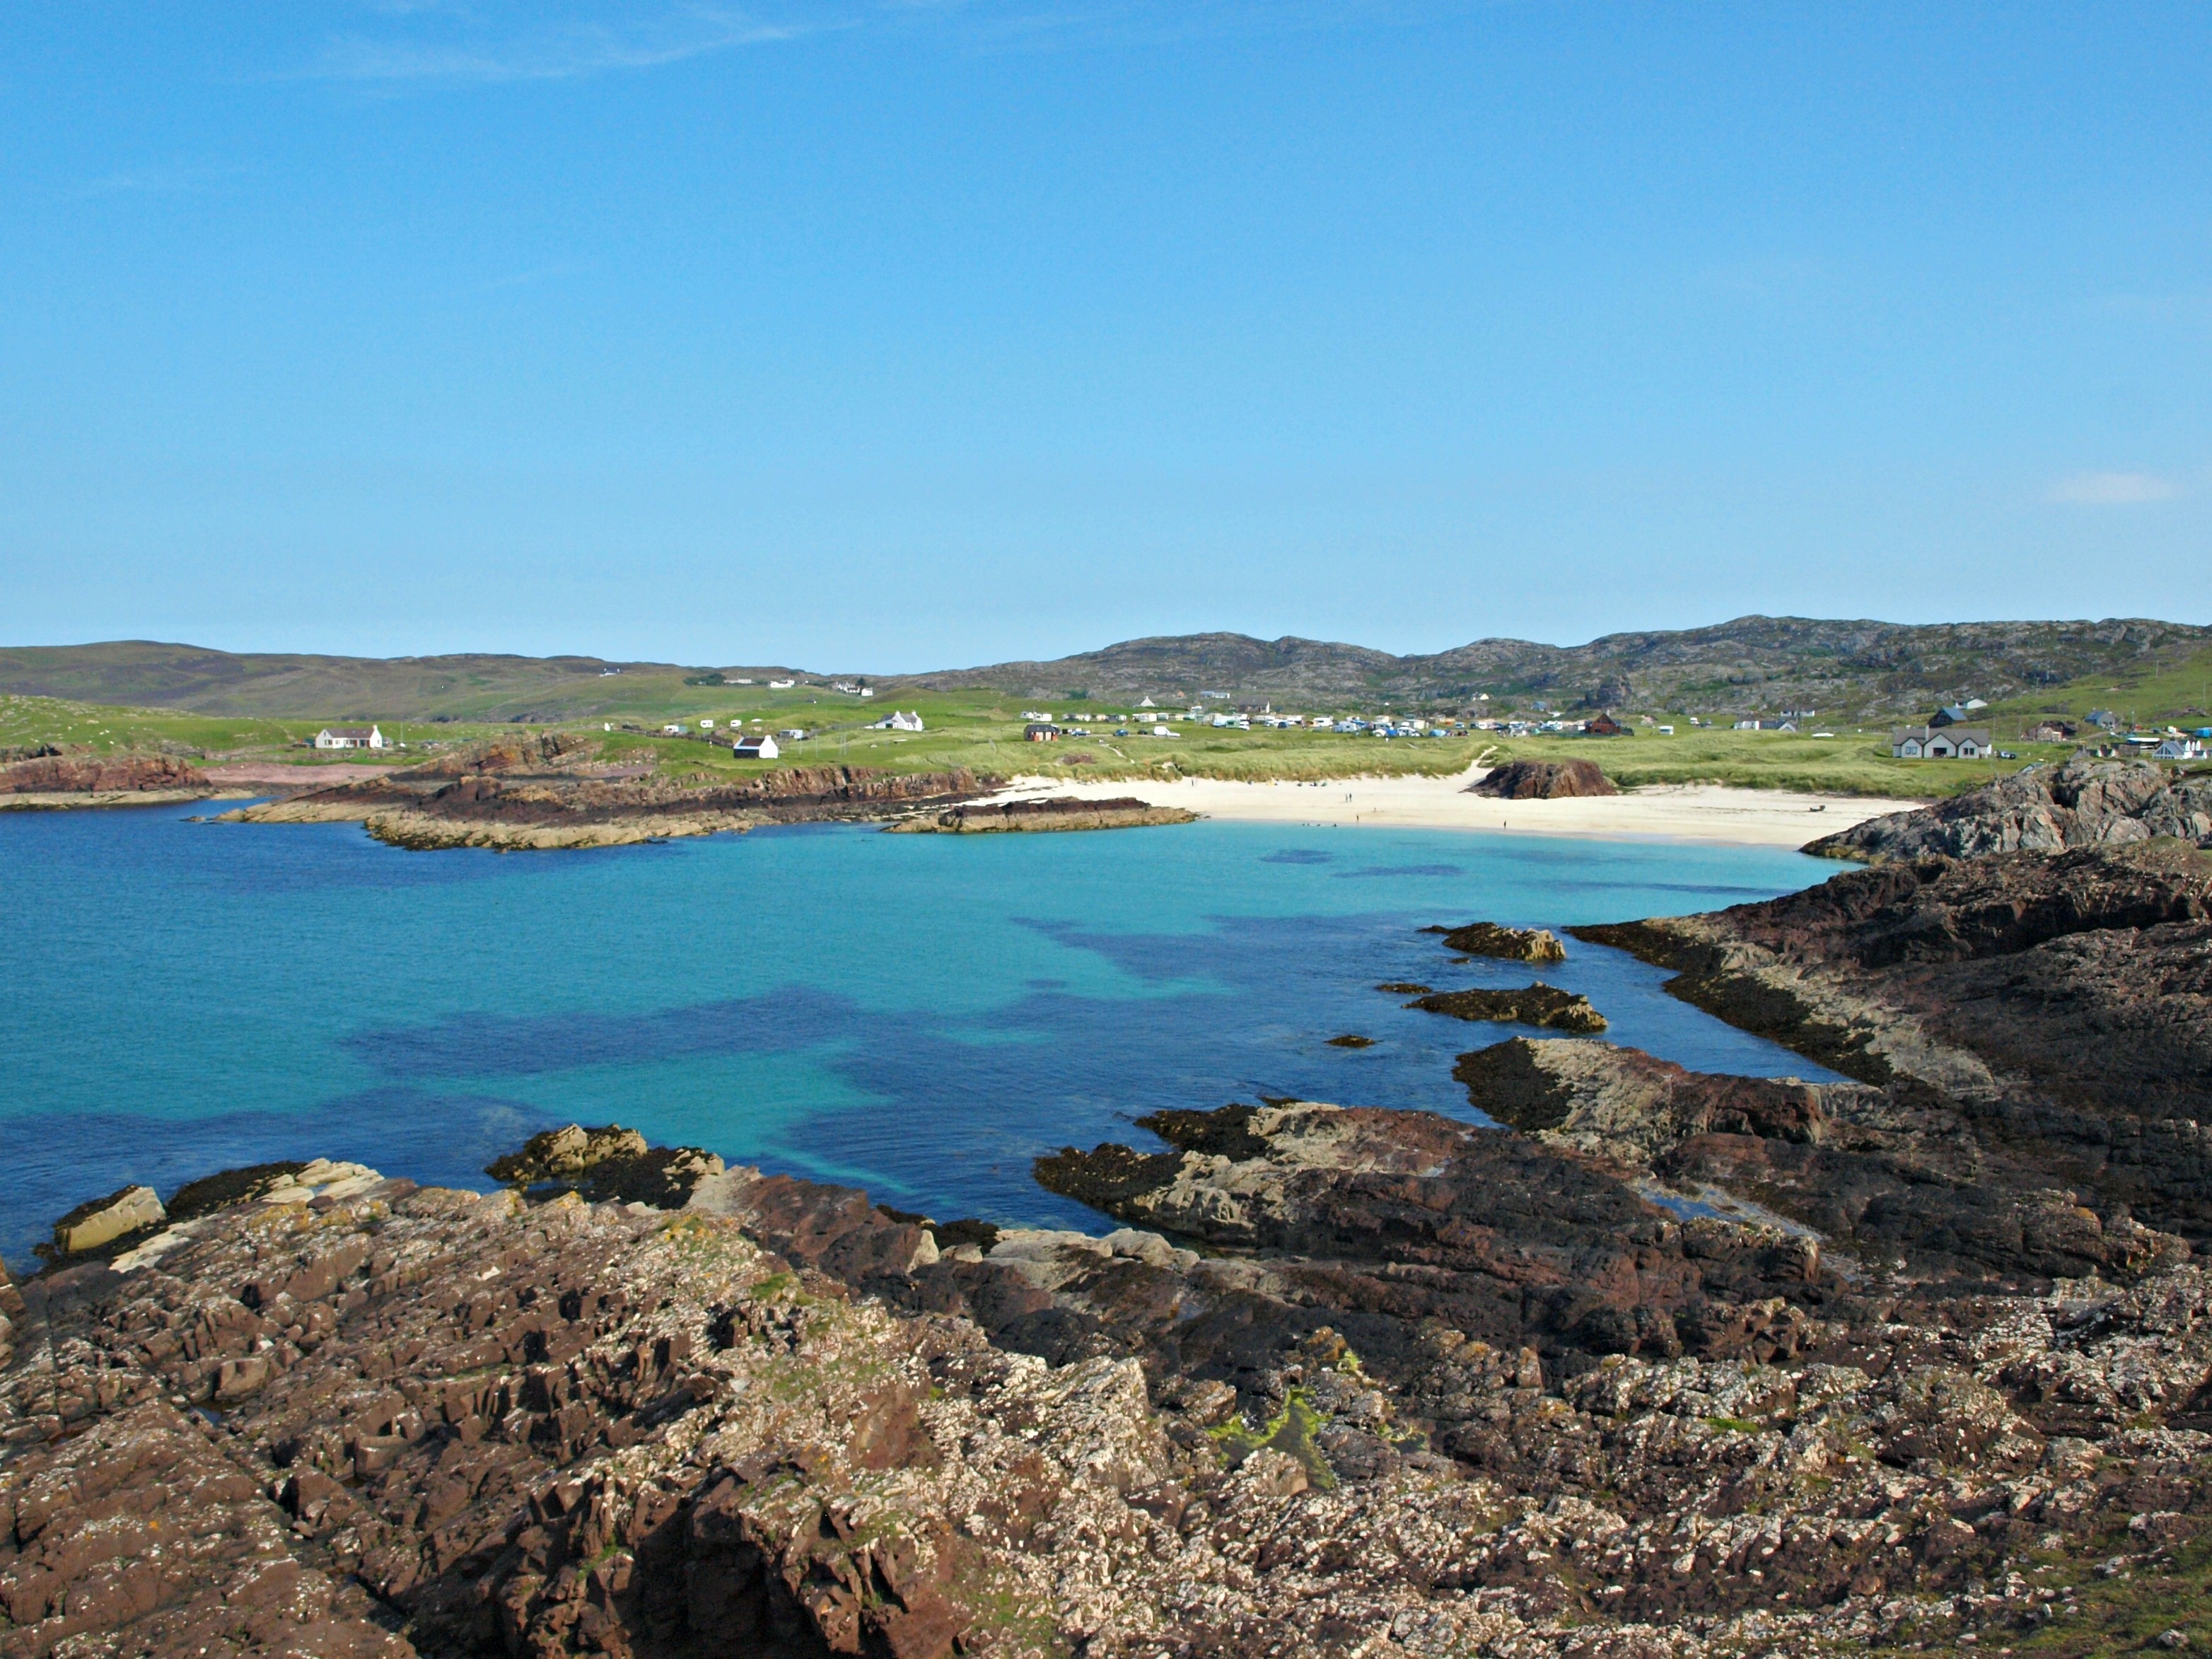
beach, sea, coast, shore, lake, coastal, coastline, cliff, cove, natural, lagoon, bay, reservoir, terrain, body of water, west coast, picturesque, beaches, scotland, scottish, loch, highlands, cape, lochinver, sutherland, scottish highlands, clachtoll beach, clachtoll, drumbeg road